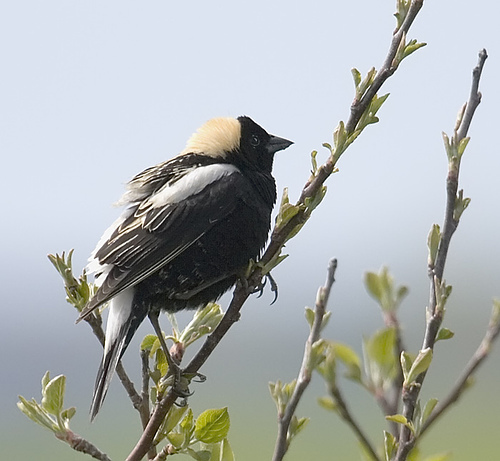
the nape of the bird is fluffy and off white, the head is black, the beak is short and pointy and the wings are black and white.
a small bird with cream nape, white coverts with black secondaries and primaries with white trimming.
this bird is black with white on its wing and has a very short beak.
this bird is black and white in color with a stubby beak, and black eye rings.
small black grey and white bird with long black tarsus and medium black beak
this bird has wings that are black and has a rotund body
this bird has wings that are black and has a very rotund bodya black bird with black and white feathers and a short pointed beak.
this small black rounded bird has a short tail and a slightly tufted white crown.
this bird is primarily black with a yellowish white patch on the back of its head.
Species: Bobolink